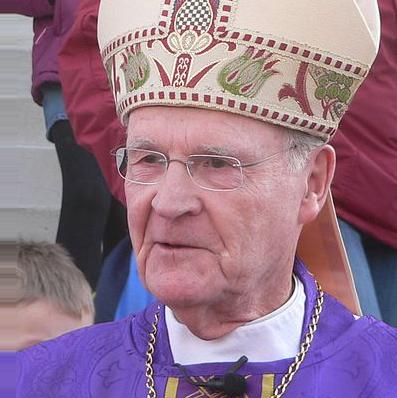
Age: 80